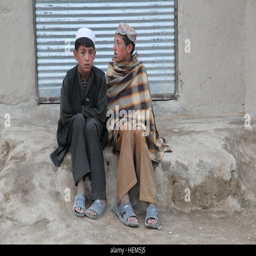
boys watch , as soldiers serving with a company , 1st